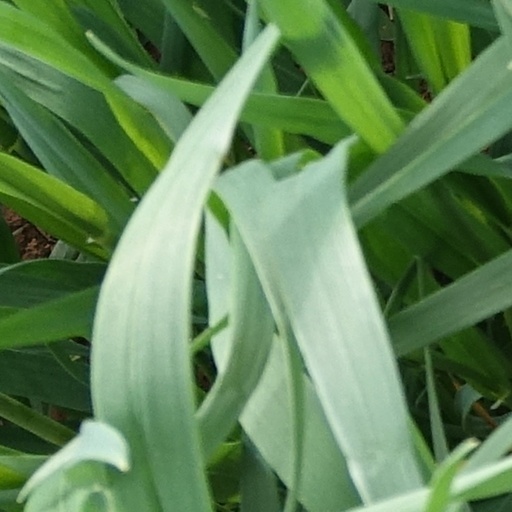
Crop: wheat